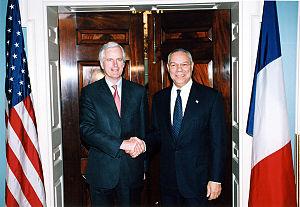
Michel Barnier, né le 9 janvier 1951 à La Tronche, est un homme politique français.